Acro dance

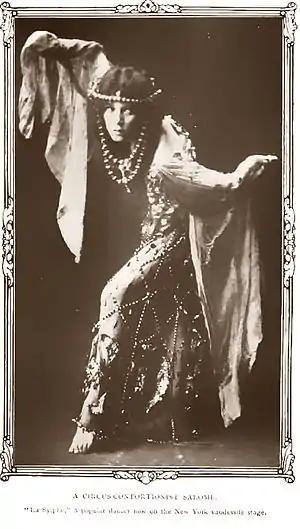
Vaudeville dancer La Sylphe (c. 1908)

Acrobatic dance emerged in the United States and Canada in the early 1900s, as one of the types of acts performed in vaudeville. Although individual dance and acrobatic acts had been performed in vaudeville for several decades prior to 1900, it was not until the early 1900s that it became popular to perform acts that combined dance and acrobatic movements.